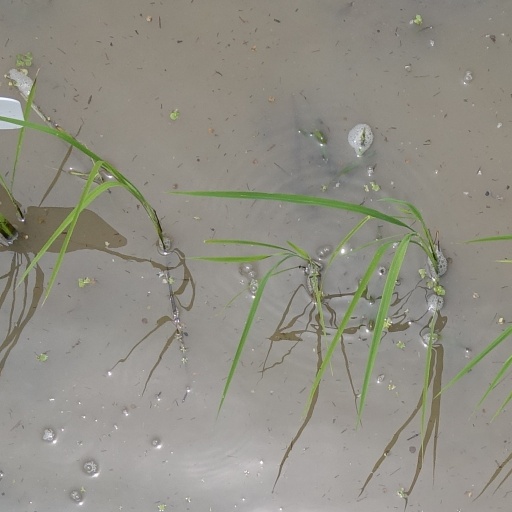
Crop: rice